Mystery in Mexico

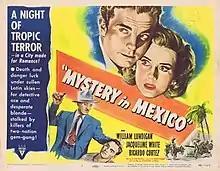

Mystery in Mexico is a 1948 American crime thriller film directed by Robert Wise. It stars William Lundigan, Jacqueline White and Ricardo Cortez. The film centers around the search for an insurance investigator who goes to Mexico in search of some valuable stolen jewelry. The film was shot on location in Mexico City and Cuernavaca.